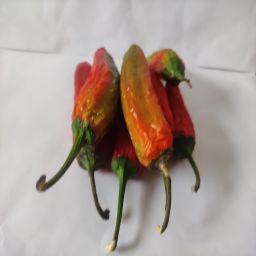
Crop: New Mexico Green Chile
Quality: Dried